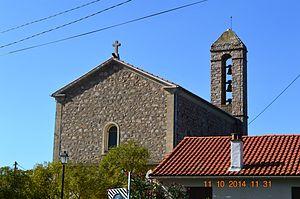
Ambiegna est une commune française située dans la circonscription départementale de la Corse-du-Sud et le territoire de la collectivité de Corse. Elle appartient à l'ancienne piève de Cinarca.